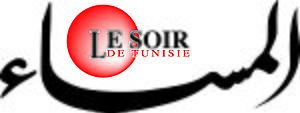
Journal Le Soir de Tunisie est édité chaque Mercredi en Tunisie